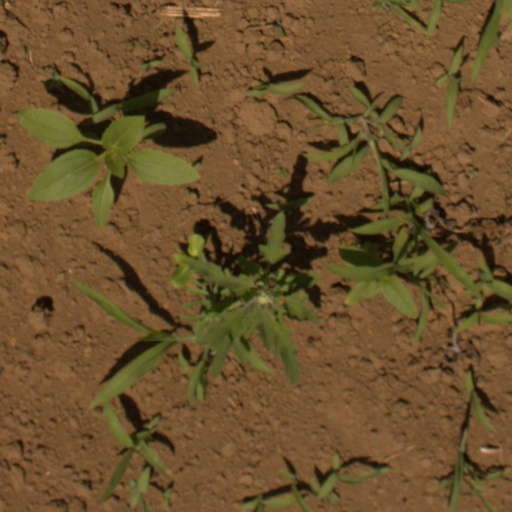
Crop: Jerusalem artichoke